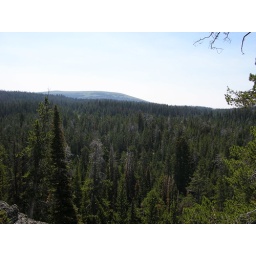
View from top of rock at Camp ground by ranger in BHNF Summer Day July07